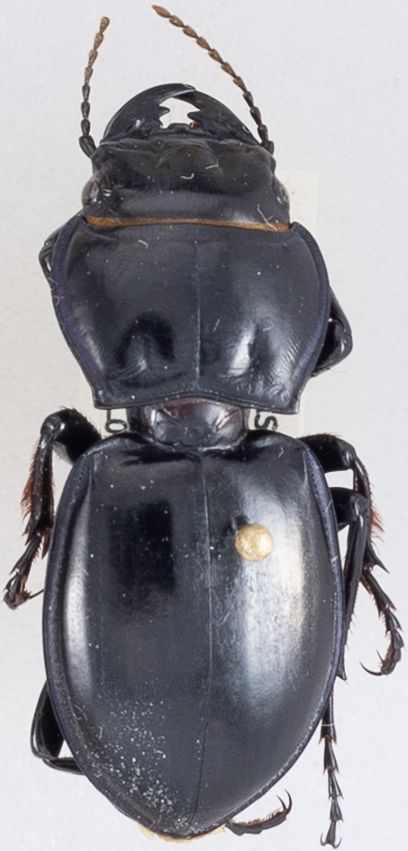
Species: Pasimachus californicus
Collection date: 2018-08-13
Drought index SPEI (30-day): -0.32
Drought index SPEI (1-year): -2.09
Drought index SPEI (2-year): -1.28